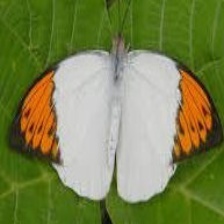
Species: ORANGE TIP
Butterfly family (ImageNet category): cabbage_butterfly